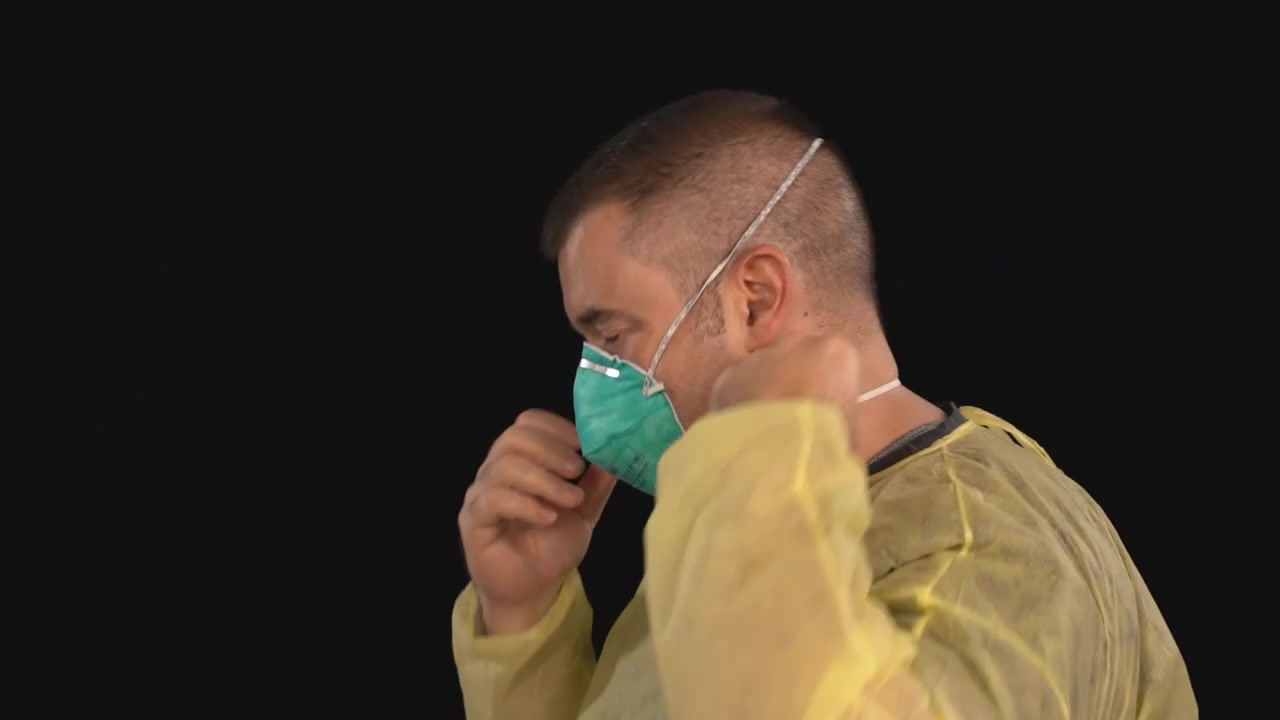
Objects detected:
Mask
Coverall